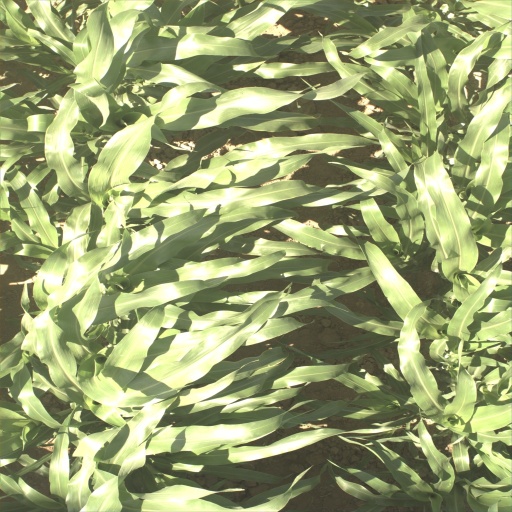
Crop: sorghum